Whaleback (ski area)

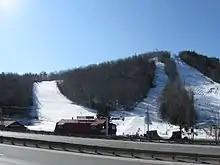
View of ski area from Interstate 89

Whaleback is a ski area located in Enfield, New Hampshire, United States. In 2013, after several bankruptcies over previous decades, it was bought by operated by a non-profit organization called the Upper Valley Snow Sports Foundation.